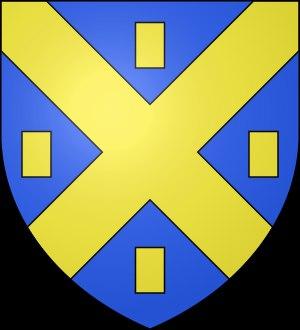
Le château de Beaumanoir est édifié par la Famille de Beaumanoir au XIIIᵉ siècle.